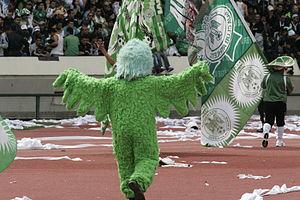
Mascotte du Raja de Casablanca
Le Raja Club Athletic ou Raja de Casablanca abrégé en Raja CA ou RCA est un club professionnel marocain de football basé à Casablanca.
Les supporters du Raja Club Athletic sont les supporters inconditionnels du club omnisports du Raja Club Athletic évoluant dans la ville de Casablanca, capitale économique du Maroc.